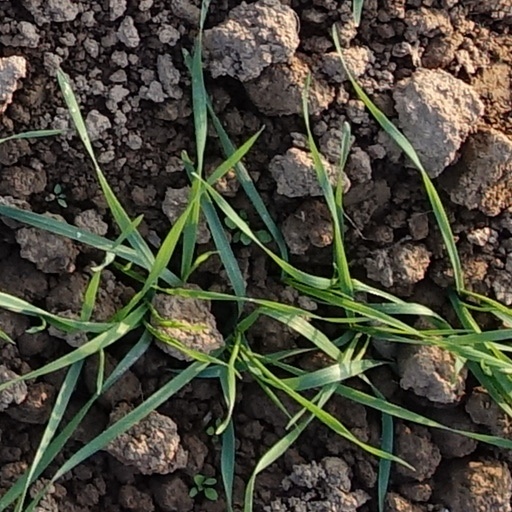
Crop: wheat